National American Woman Suffrage Association

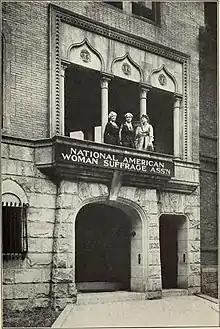
Helen Hamilton Gardener, Carrie Chapman Catt and Maud Wood Park (from left to right) on the balcony of Suffrage House, the Washington headquarters of the National American Woman Suffrage Association

In 1906, southern NAWSA members formed the Southern Woman Suffrage Conference with Blackwell's encouragement. Although it had a frankly racist program, it asked for NAWSA's endorsement. Shaw refused, setting a limit on how far the organization was willing to go to accommodate southerners with overtly racist views. Shaw said the organization would not adopt policies that "advocated the exclusion of any race or class from the right of suffrage."